Mauritia flexuosa

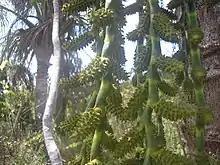
Male inflorescences.

Alexander von Humboldt documented the tree and the ecosystem it supports in 1800 when traveling through the Llanos region of Venezuela. He "observed with astonishment how many things are connected with the existence of a single plant." He called it the "tree of life" and essentially described it as a keystone species although the concept would not be explicitly defined until 1969 by Robert T. Paine.